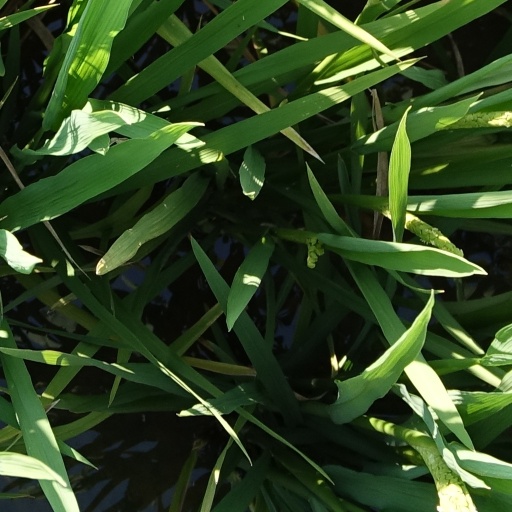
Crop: rice